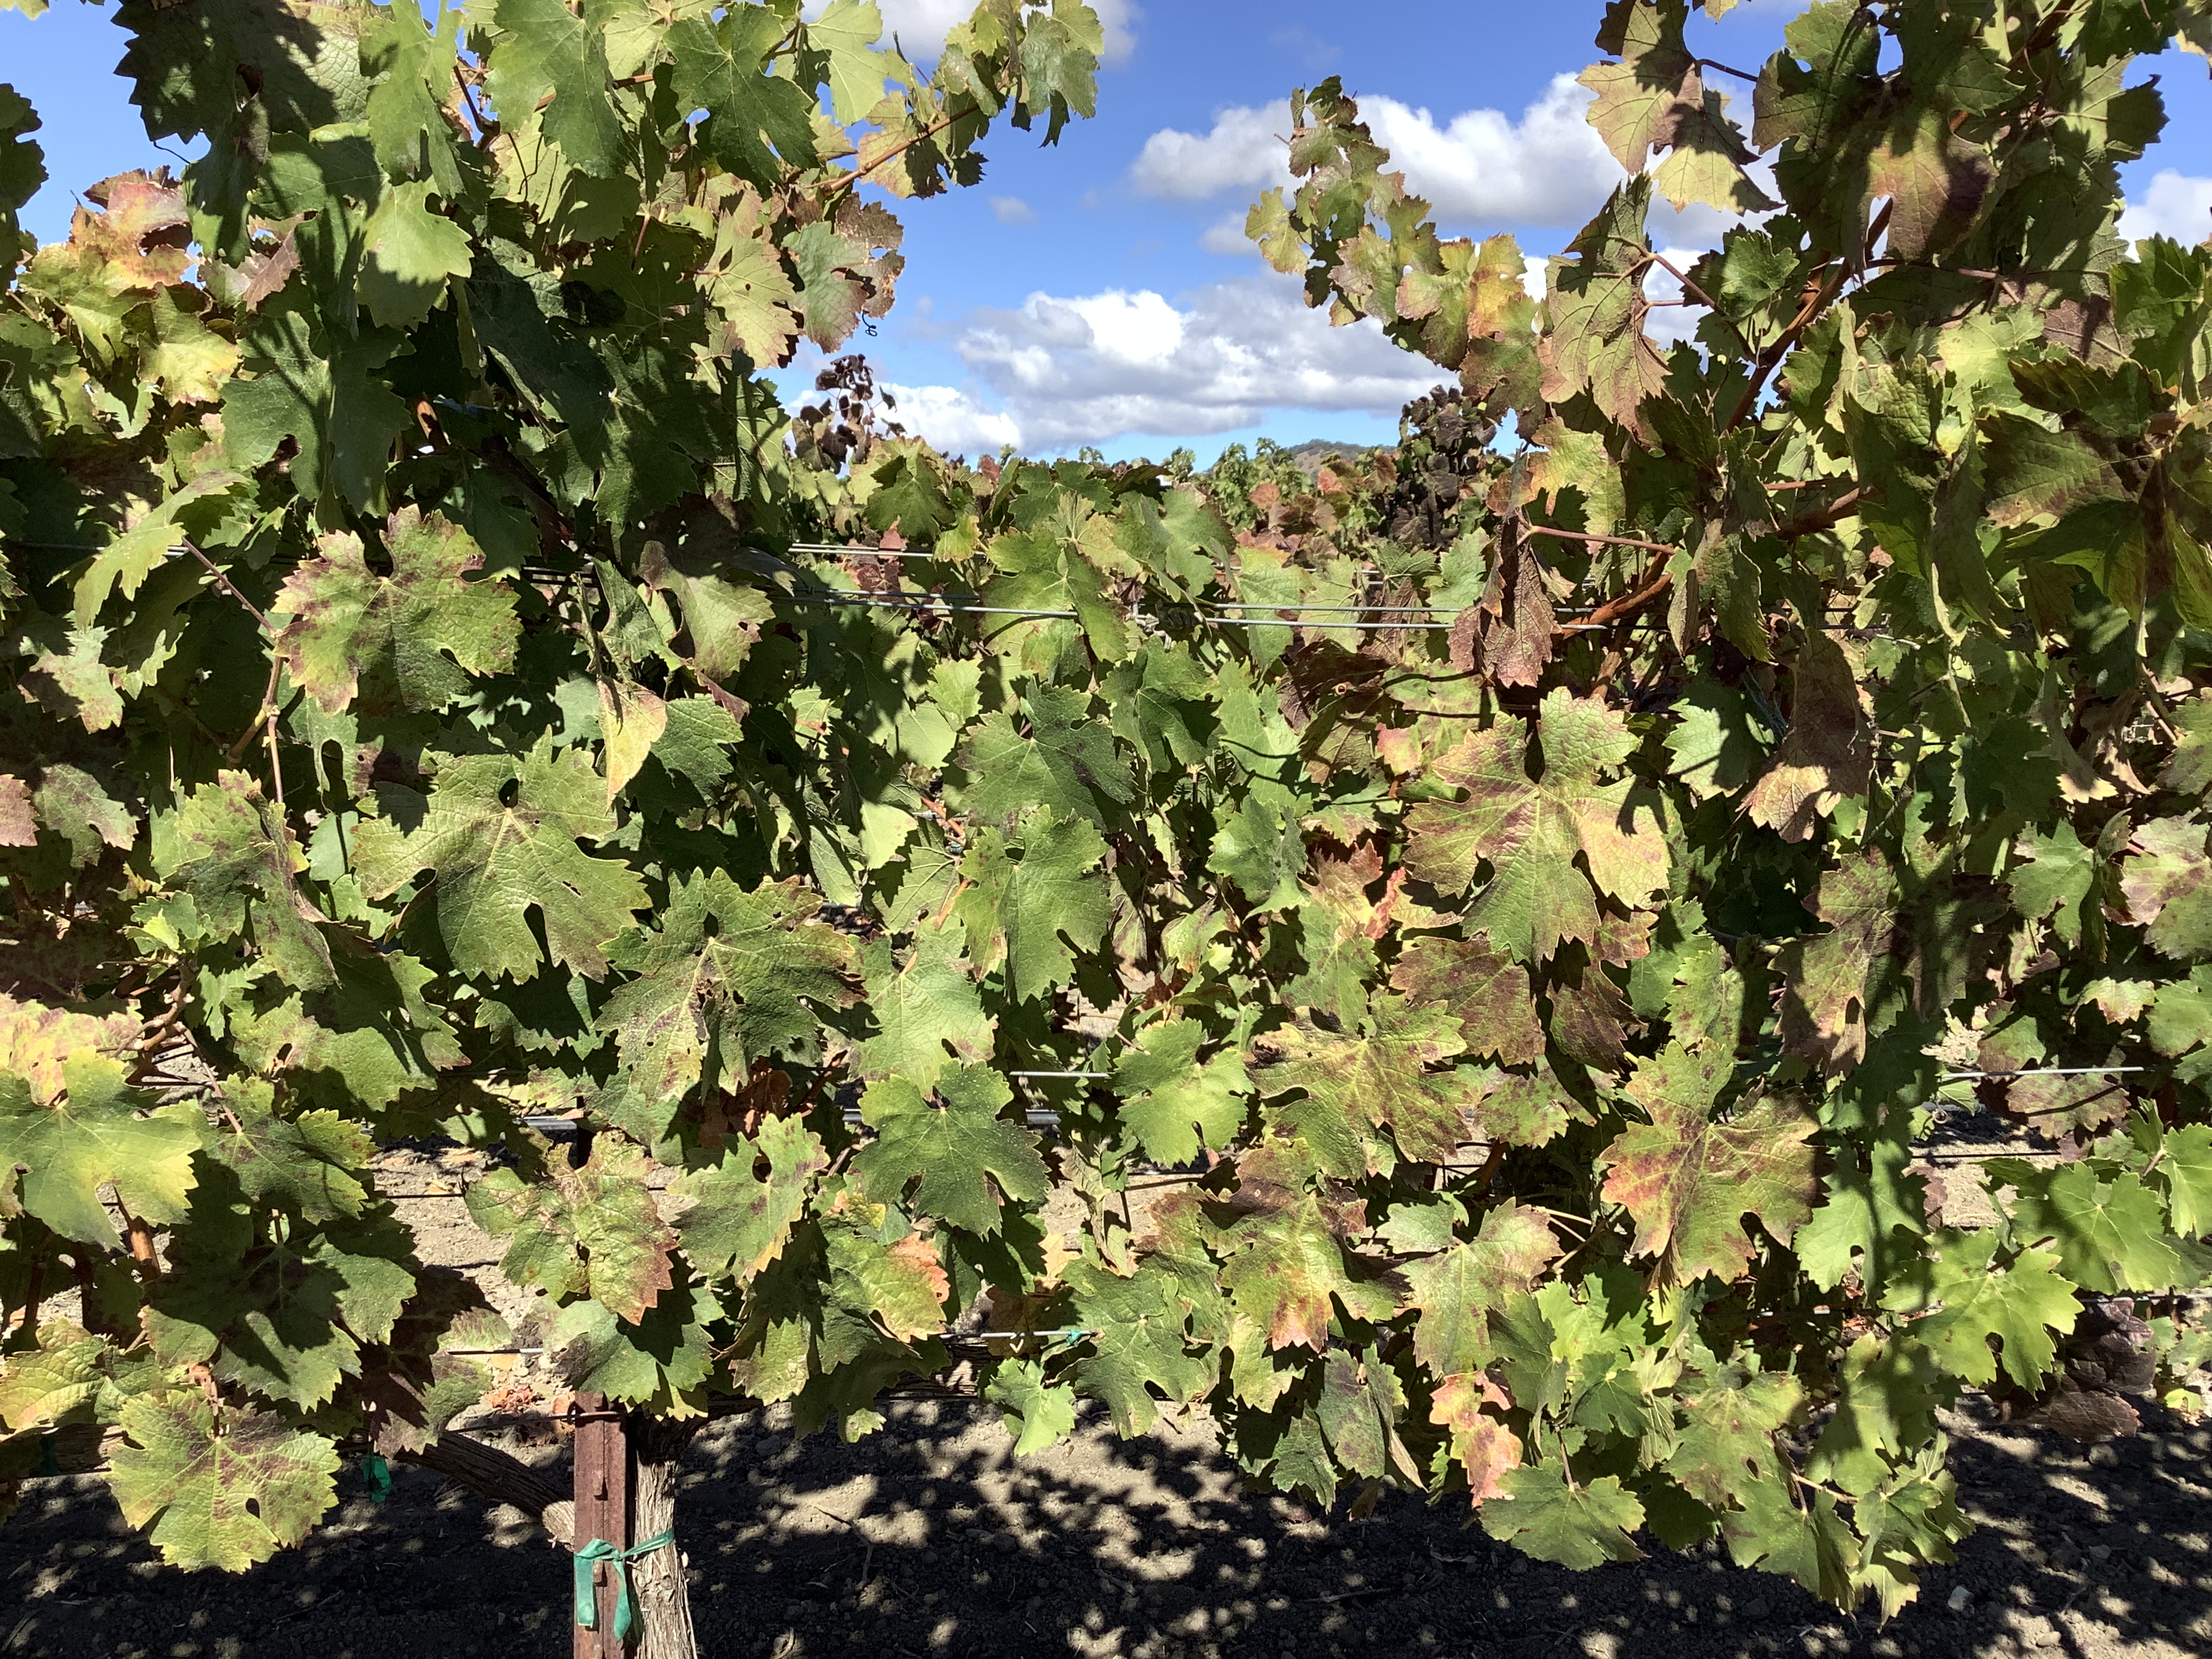
Label: Red Blotch